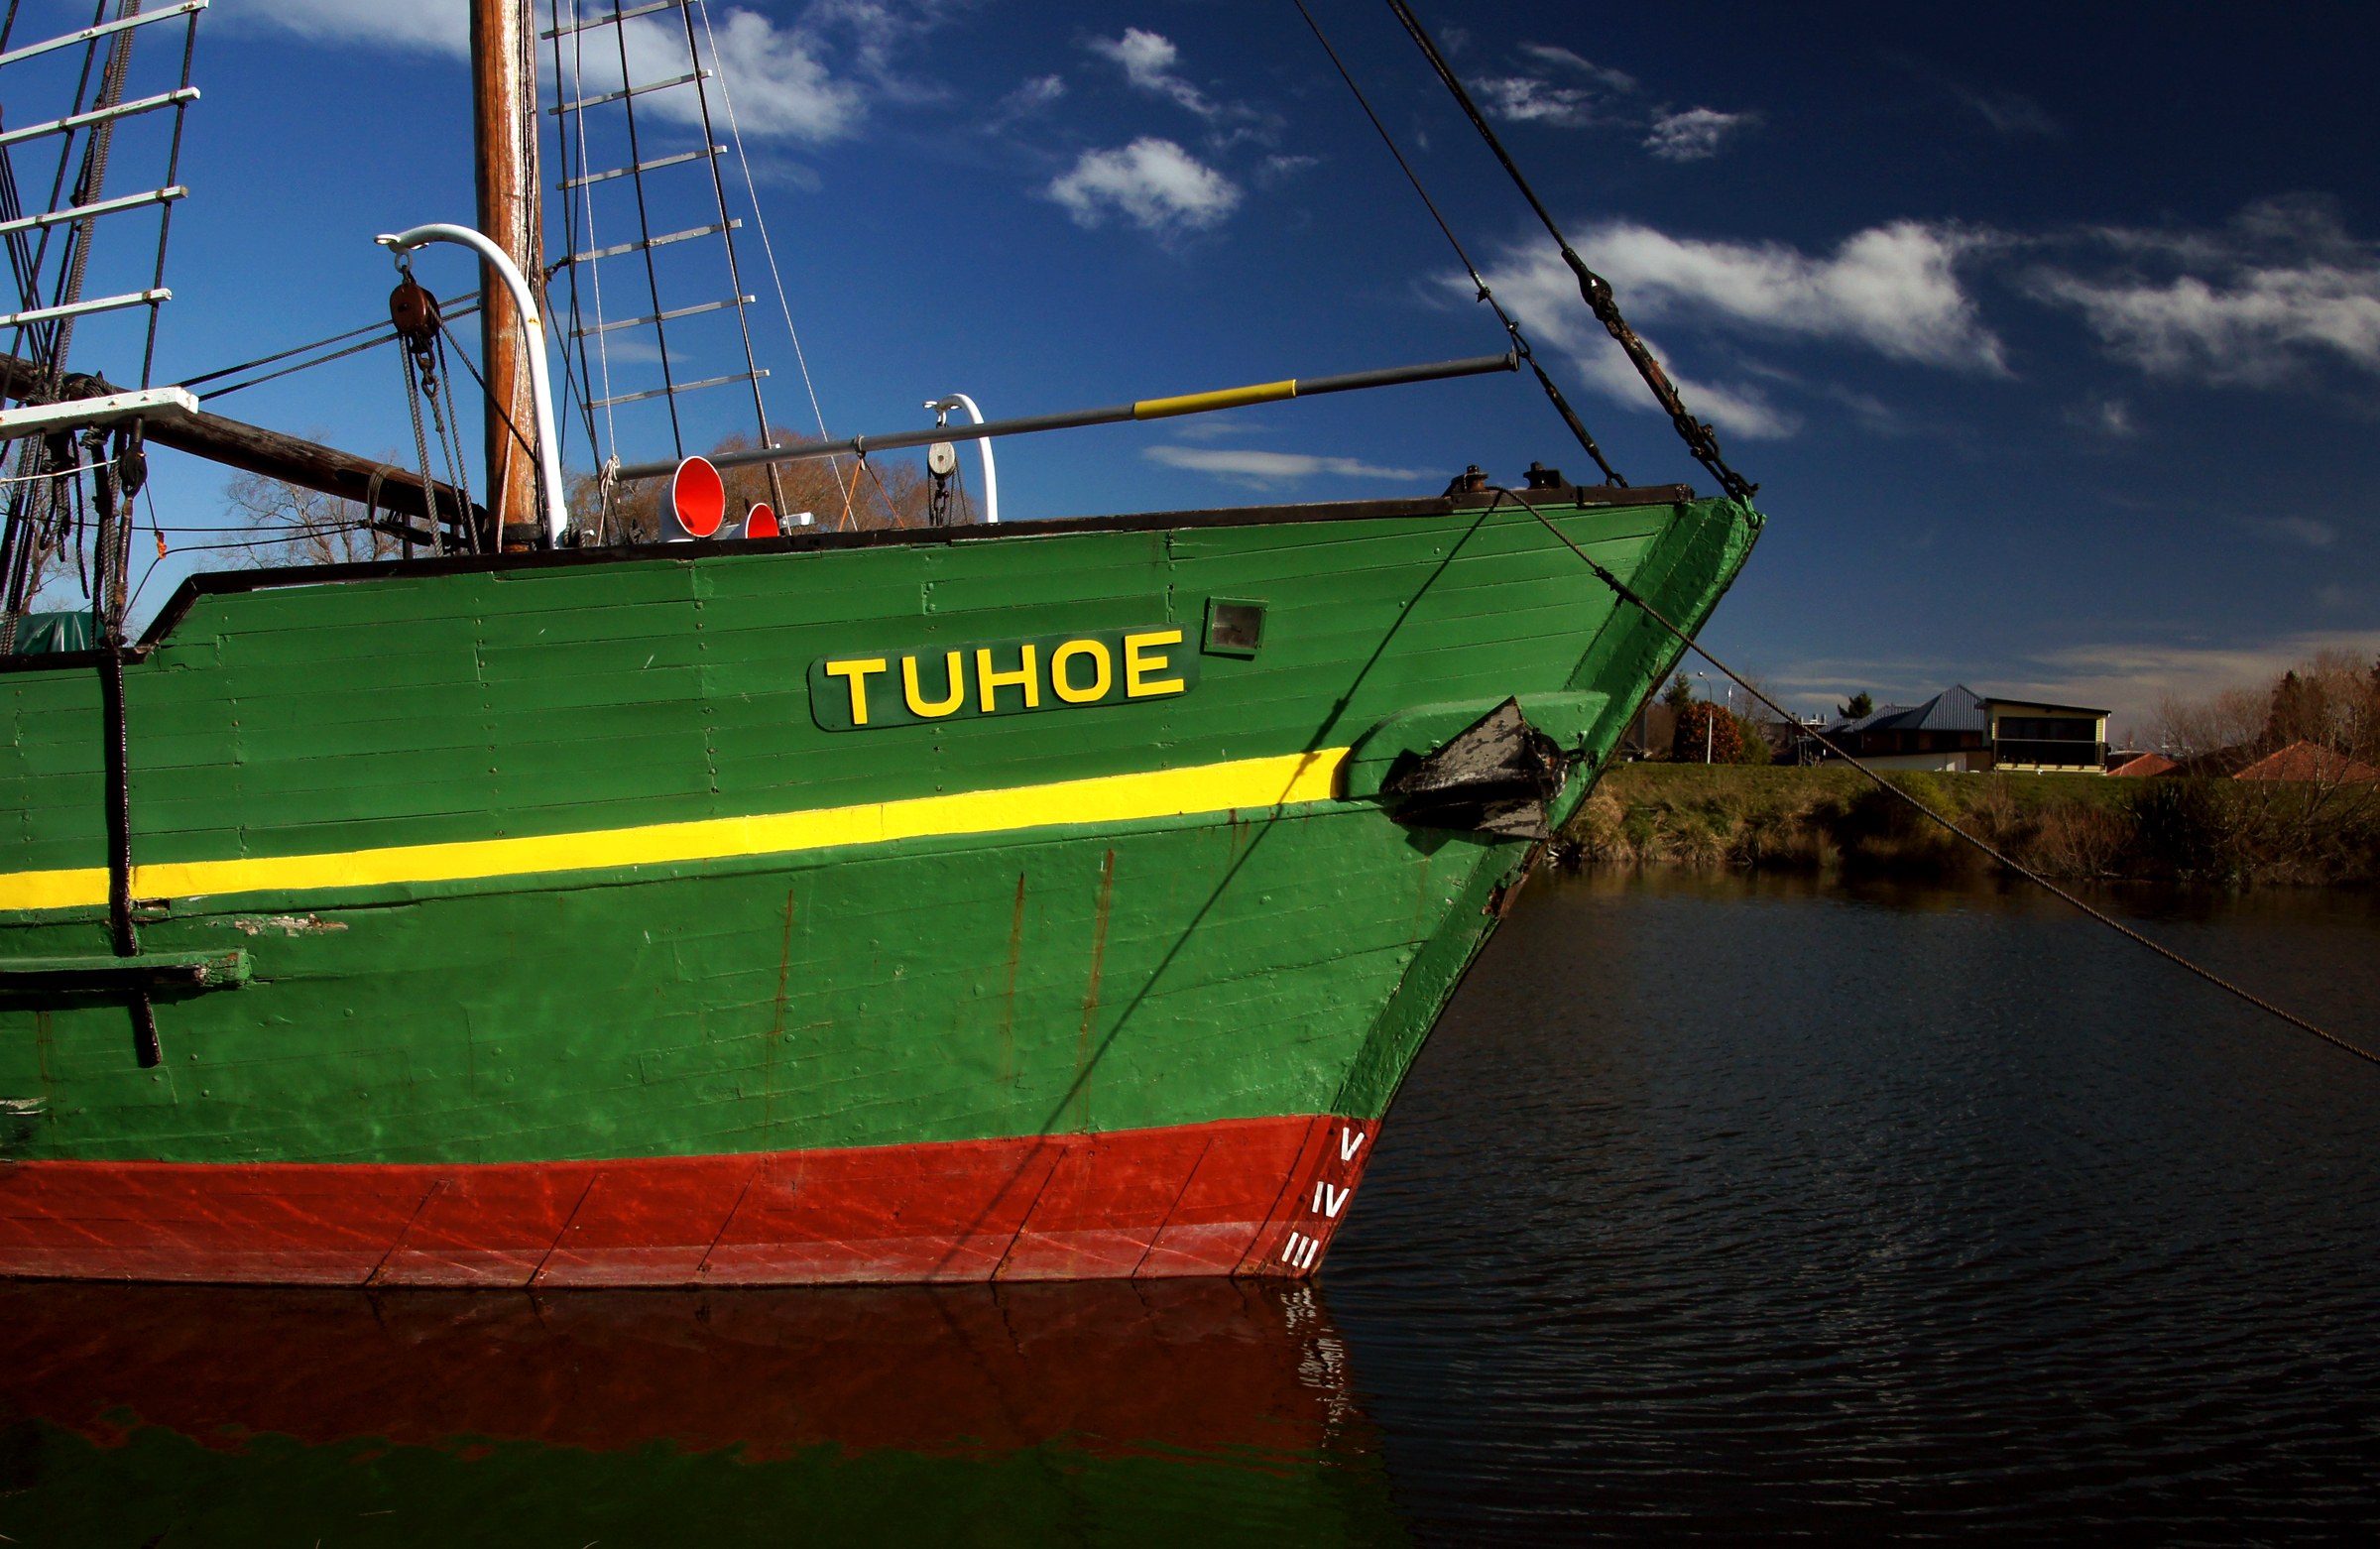
sea, boat, ship, green, red, vehicle, mast, sailing, yellow, sailboat, waterway, boats, sail, watercraft, boatbow, kaiapoi, schooner, tuhoe, fishing vessel